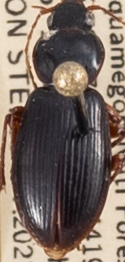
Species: Synuchus impunctatus
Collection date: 2021-07-13
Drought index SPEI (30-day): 0.136
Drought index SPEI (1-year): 0.132
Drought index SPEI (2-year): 1.45